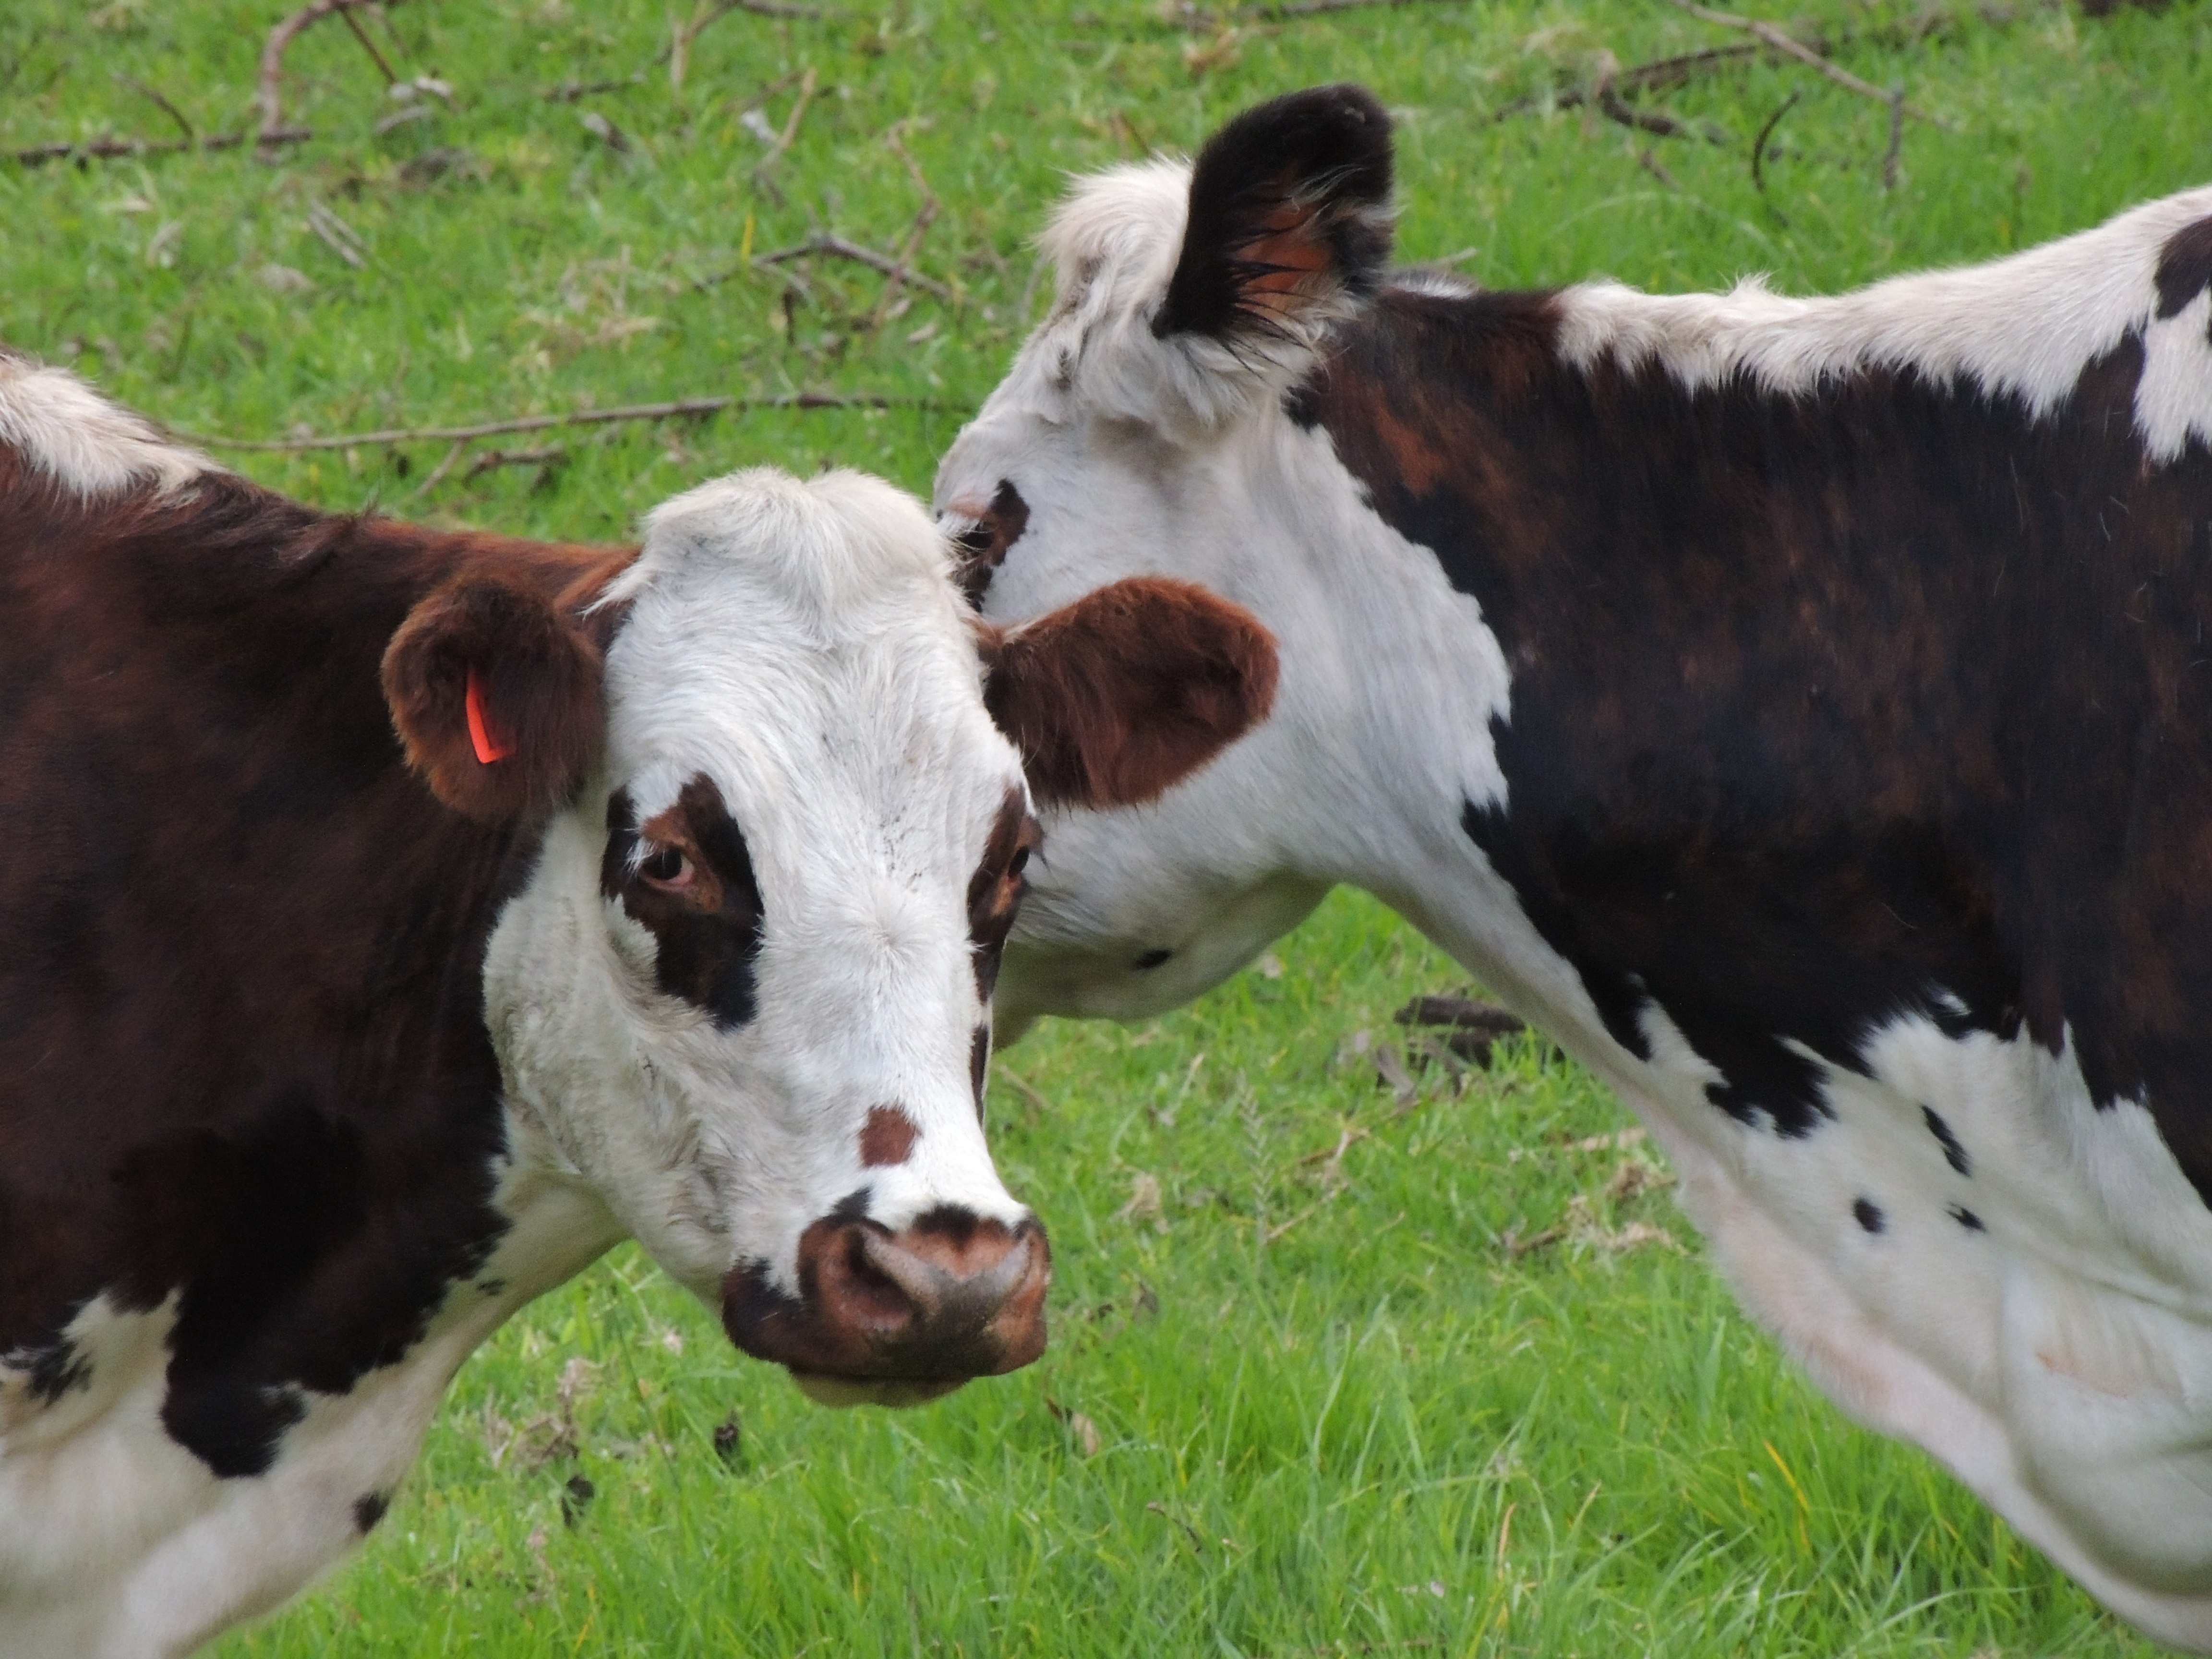
prairie, pasture, grazing, livestock, mammal, calf, cows, vertebrate, toro, animal husbandry, love and friendship, campestre, dairy cow, cattle like mammal, cow goat family